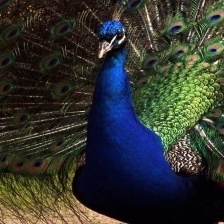
Species: PEACOCK
Scientific name: PAVO CRISTATUS